Kansas State Wildcats football

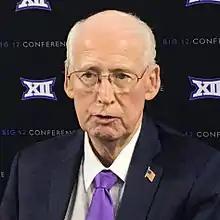
Snyder at 2017 Big 12 Media Days

In Snyder's fifth season in 1993, Kansas State played in the 1993 Copper Bowl, only its second bowl bid ever. They then pounded Wyoming 52–17 to tally the first bowl win in school history, breaking one of the longest such droughts in Division I-A at the time. Success and high rankings continued over the next decade, including six top-ten finishes in the AP Poll and four consecutive 11-win seasons from 1997 to 2000. The latter included a perfect (11–0) regular season in 1998 (before stumbling in the Big 12 Championship Game against Texas A&M). The game ended on a controversial play in double-overtime, with Sirr Parker being credited a touchdown despite video replay clearly indicating his knee down at the one yard line.